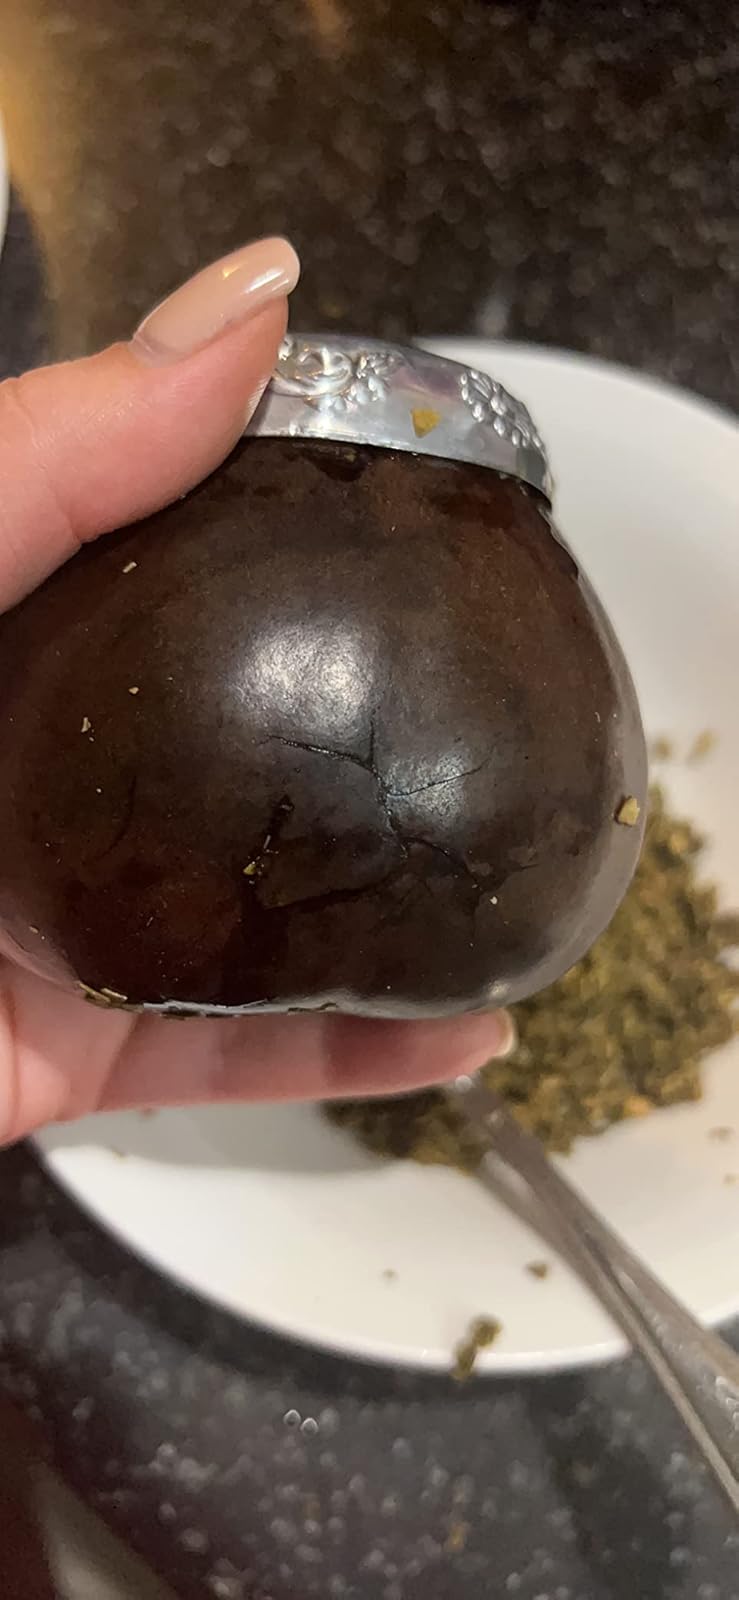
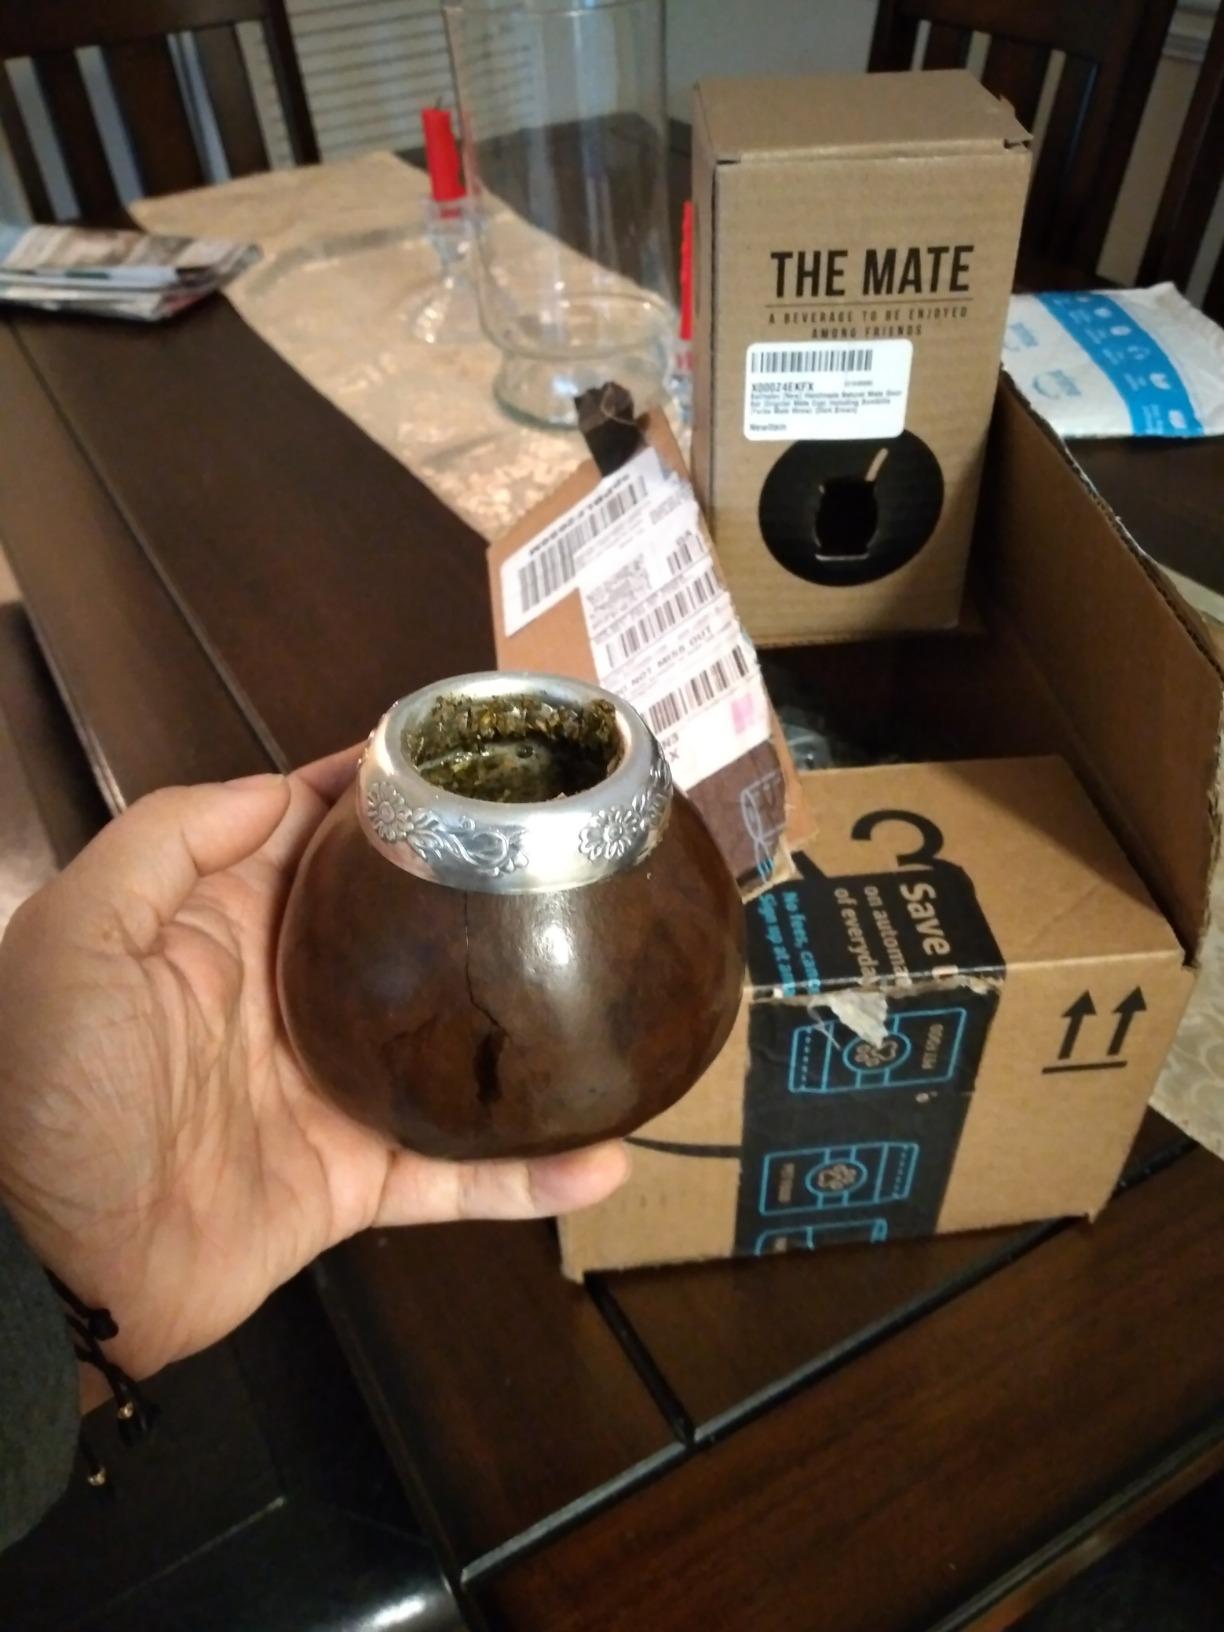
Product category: items_tea
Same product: yes